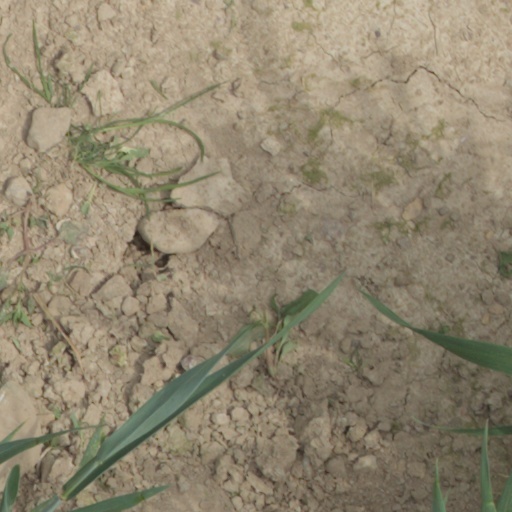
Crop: wheat